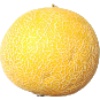
Label: Cantaloupe 1